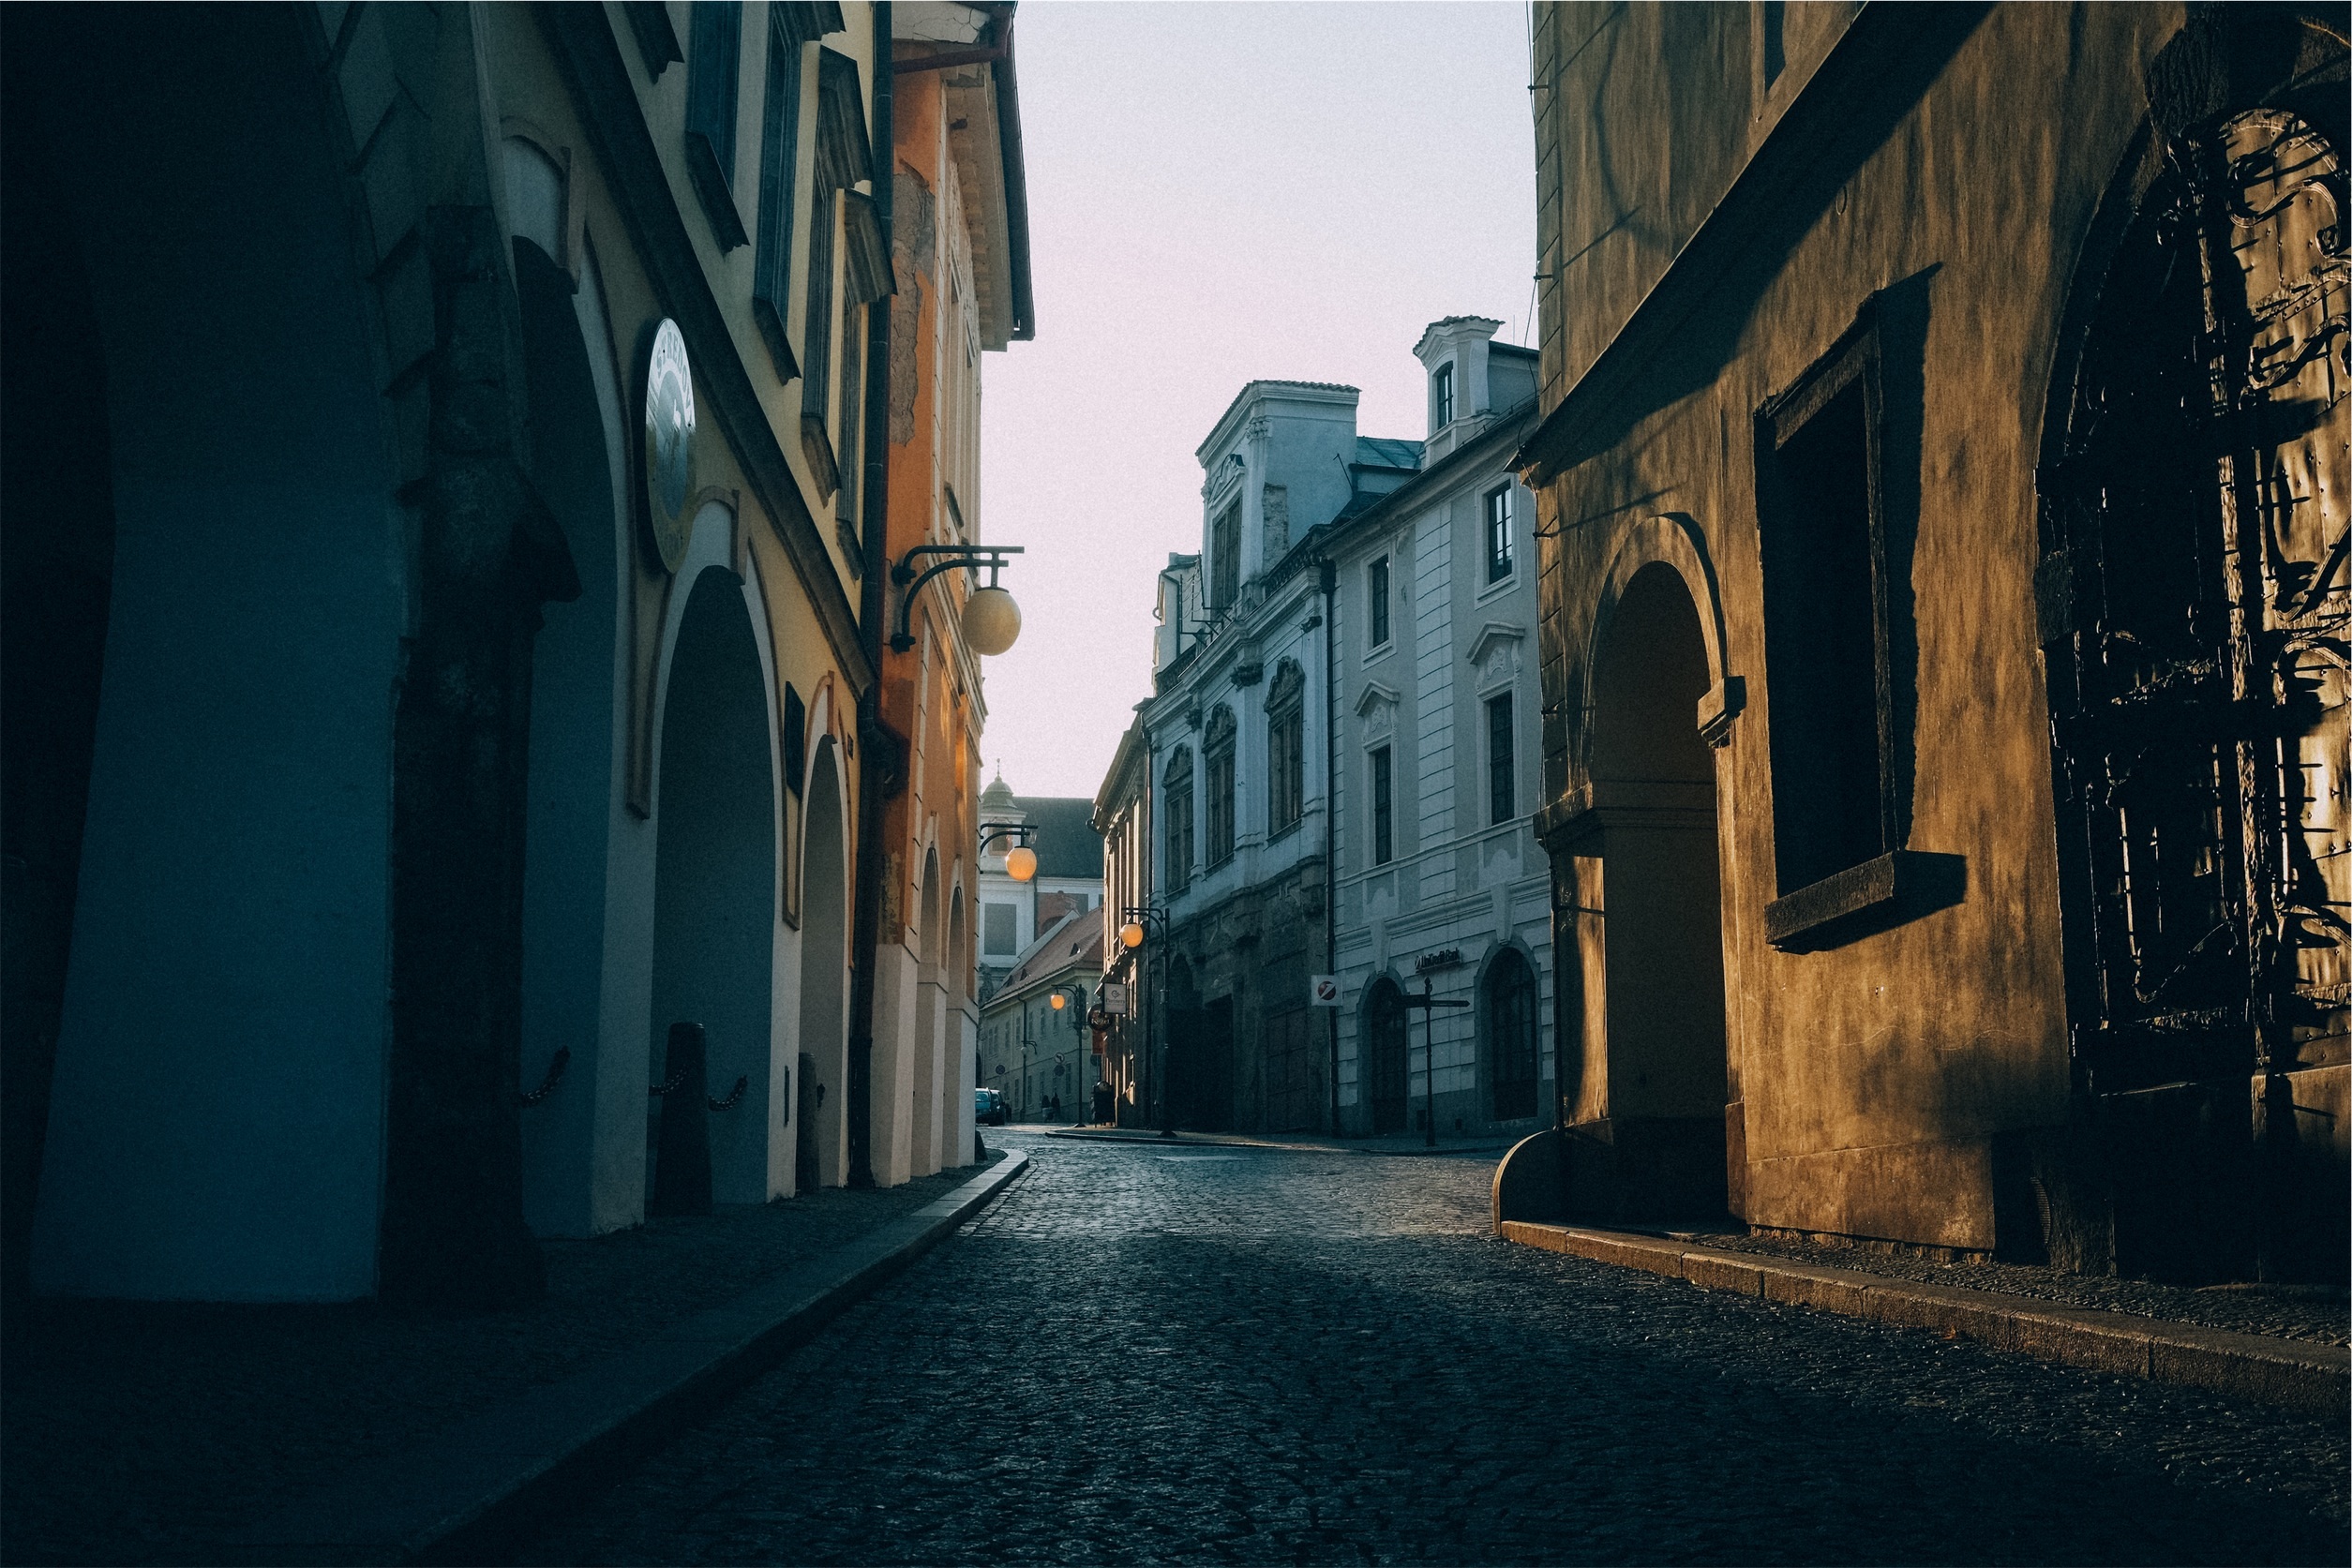
road, street, night, town, building, old, alley, urban, pavement, cityscape, narrow, evening, color, darkness, rough, blue, exterior, lane, infrastructure, cobbles, neighbourhood, facades, urban area